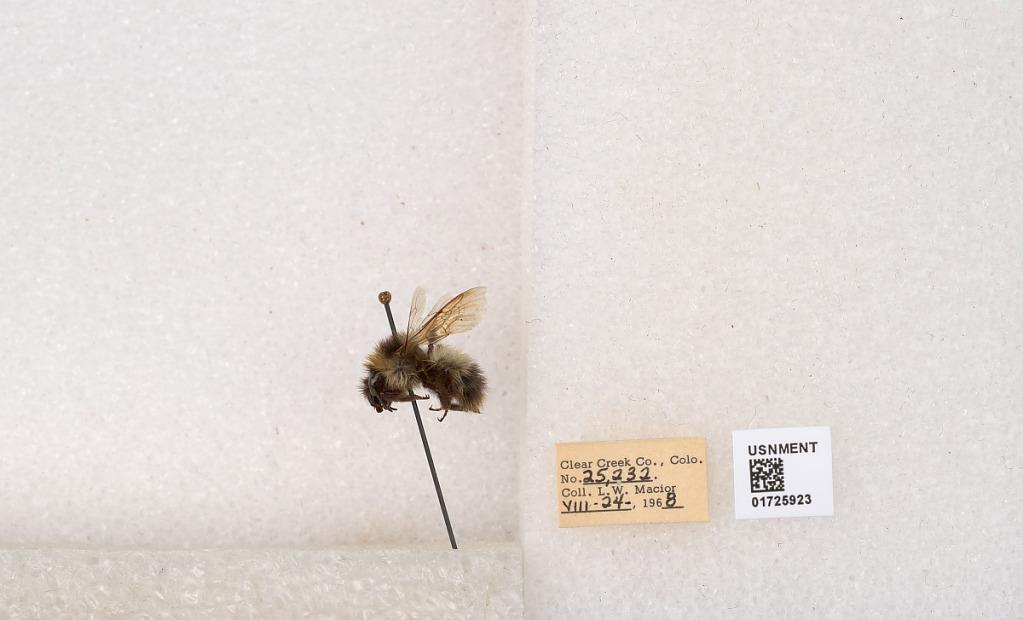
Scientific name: Bombus kirbyellus
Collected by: L. Macior
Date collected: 1968-8-24
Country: United States
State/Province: Colorado
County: Clear Creek
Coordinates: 39.6891, -105.644